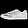
Label: Sneaker